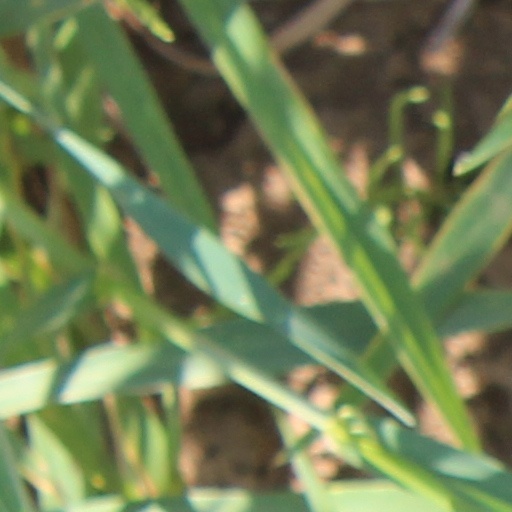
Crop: wheat